Xing ware

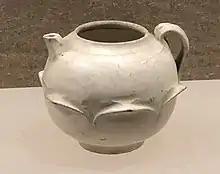
A pot with lotus flower design, Five Dynasties period

The white body of Xing ware may be thinly potted, and fine enough to not require the application of a slip to hide any imperfection or coarseness. The coarser type of Xing ware, however, may have a layer of white slip. The body is usually covered with a thin colourless glaze, but often the glazes of Xing ware have a bluish tinge. The glaze contained magnesium oxide and phosphorus pentoxide, which reduce glaze dripping and cracking, and give it a whiter and smoother appearance. Xing ware is primarily white, although some early pieces with green glaze, and other later pieces with yellow or black glazes as well as sancai have been found.